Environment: real
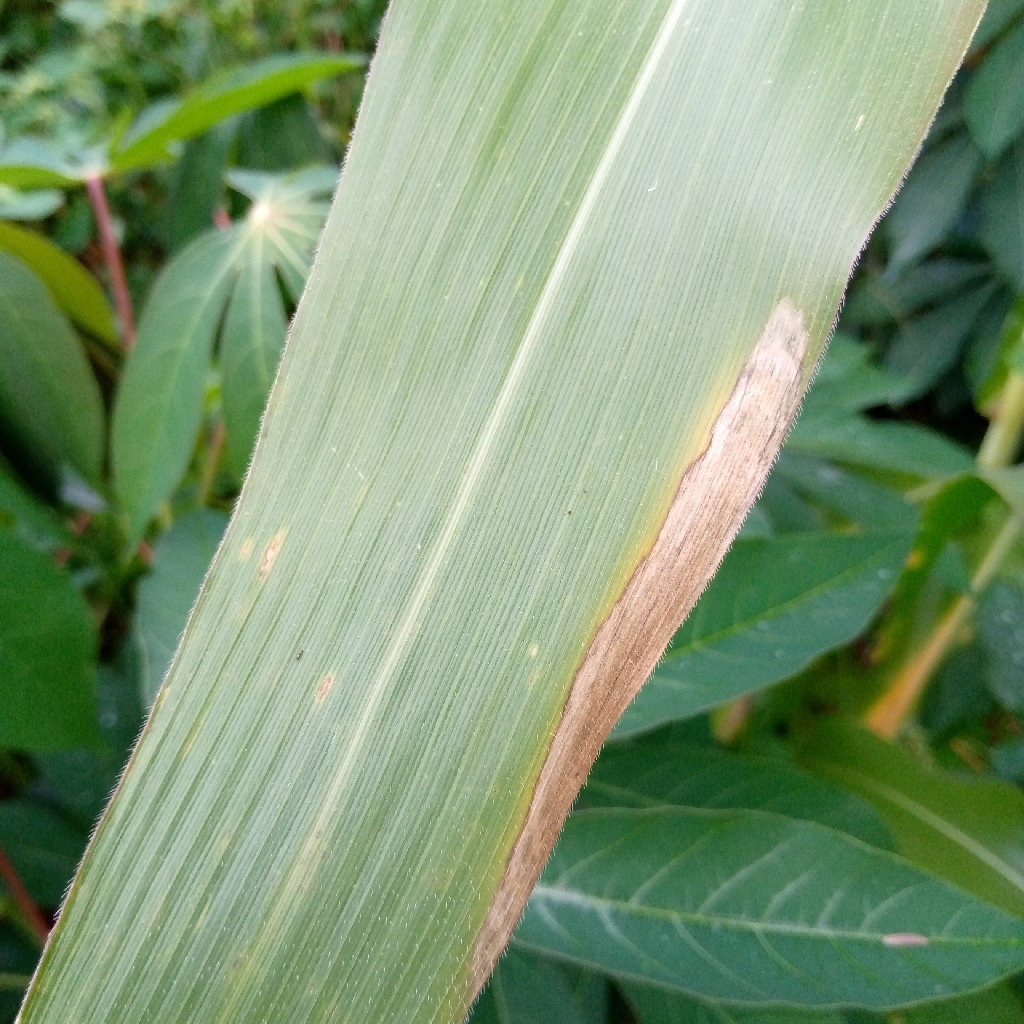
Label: northern_corn_leaf_blight